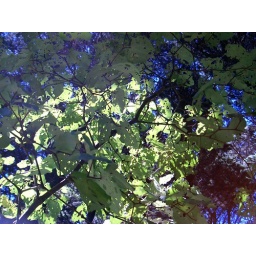
Some native moth eats this plant in lava stage, and make lacework of the leaves.